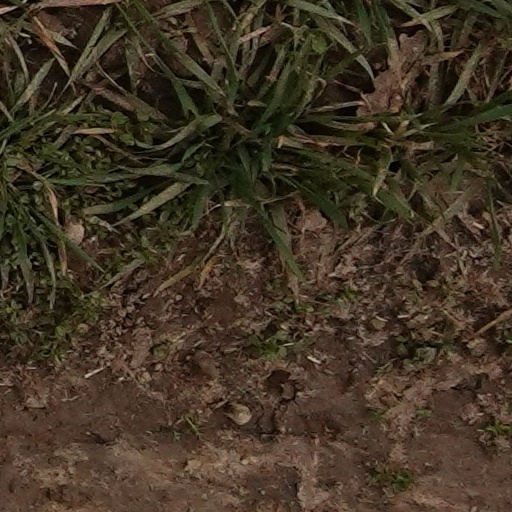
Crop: wheat